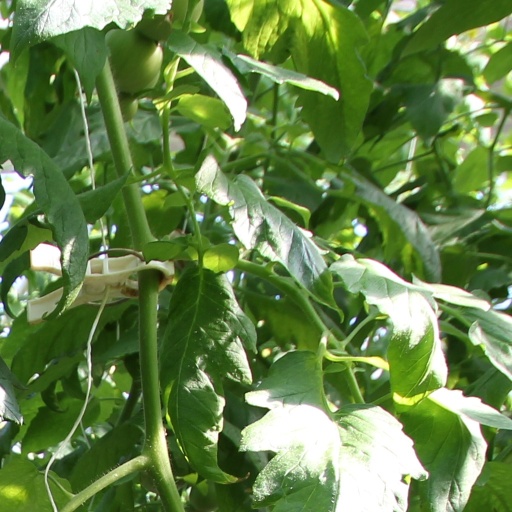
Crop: tomato